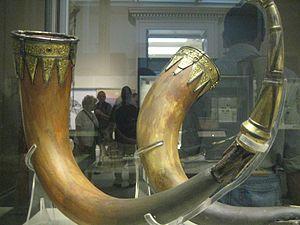
La sépulture princière de Taplow est une tombe de l'époque anglo-saxonne découverte en 1883 à Taplow, dans le Buckinghamshire. Jusqu'à la découverte des tombes de Sutton Hoo en 1939, il s'agissait de la plus somptueuse sépulture princière anglo-saxonne connue.